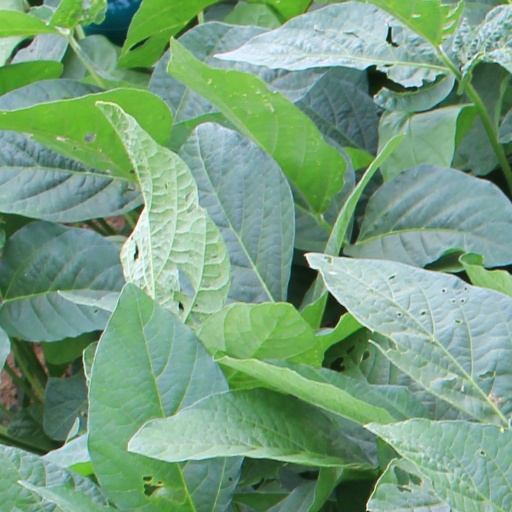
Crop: soybean